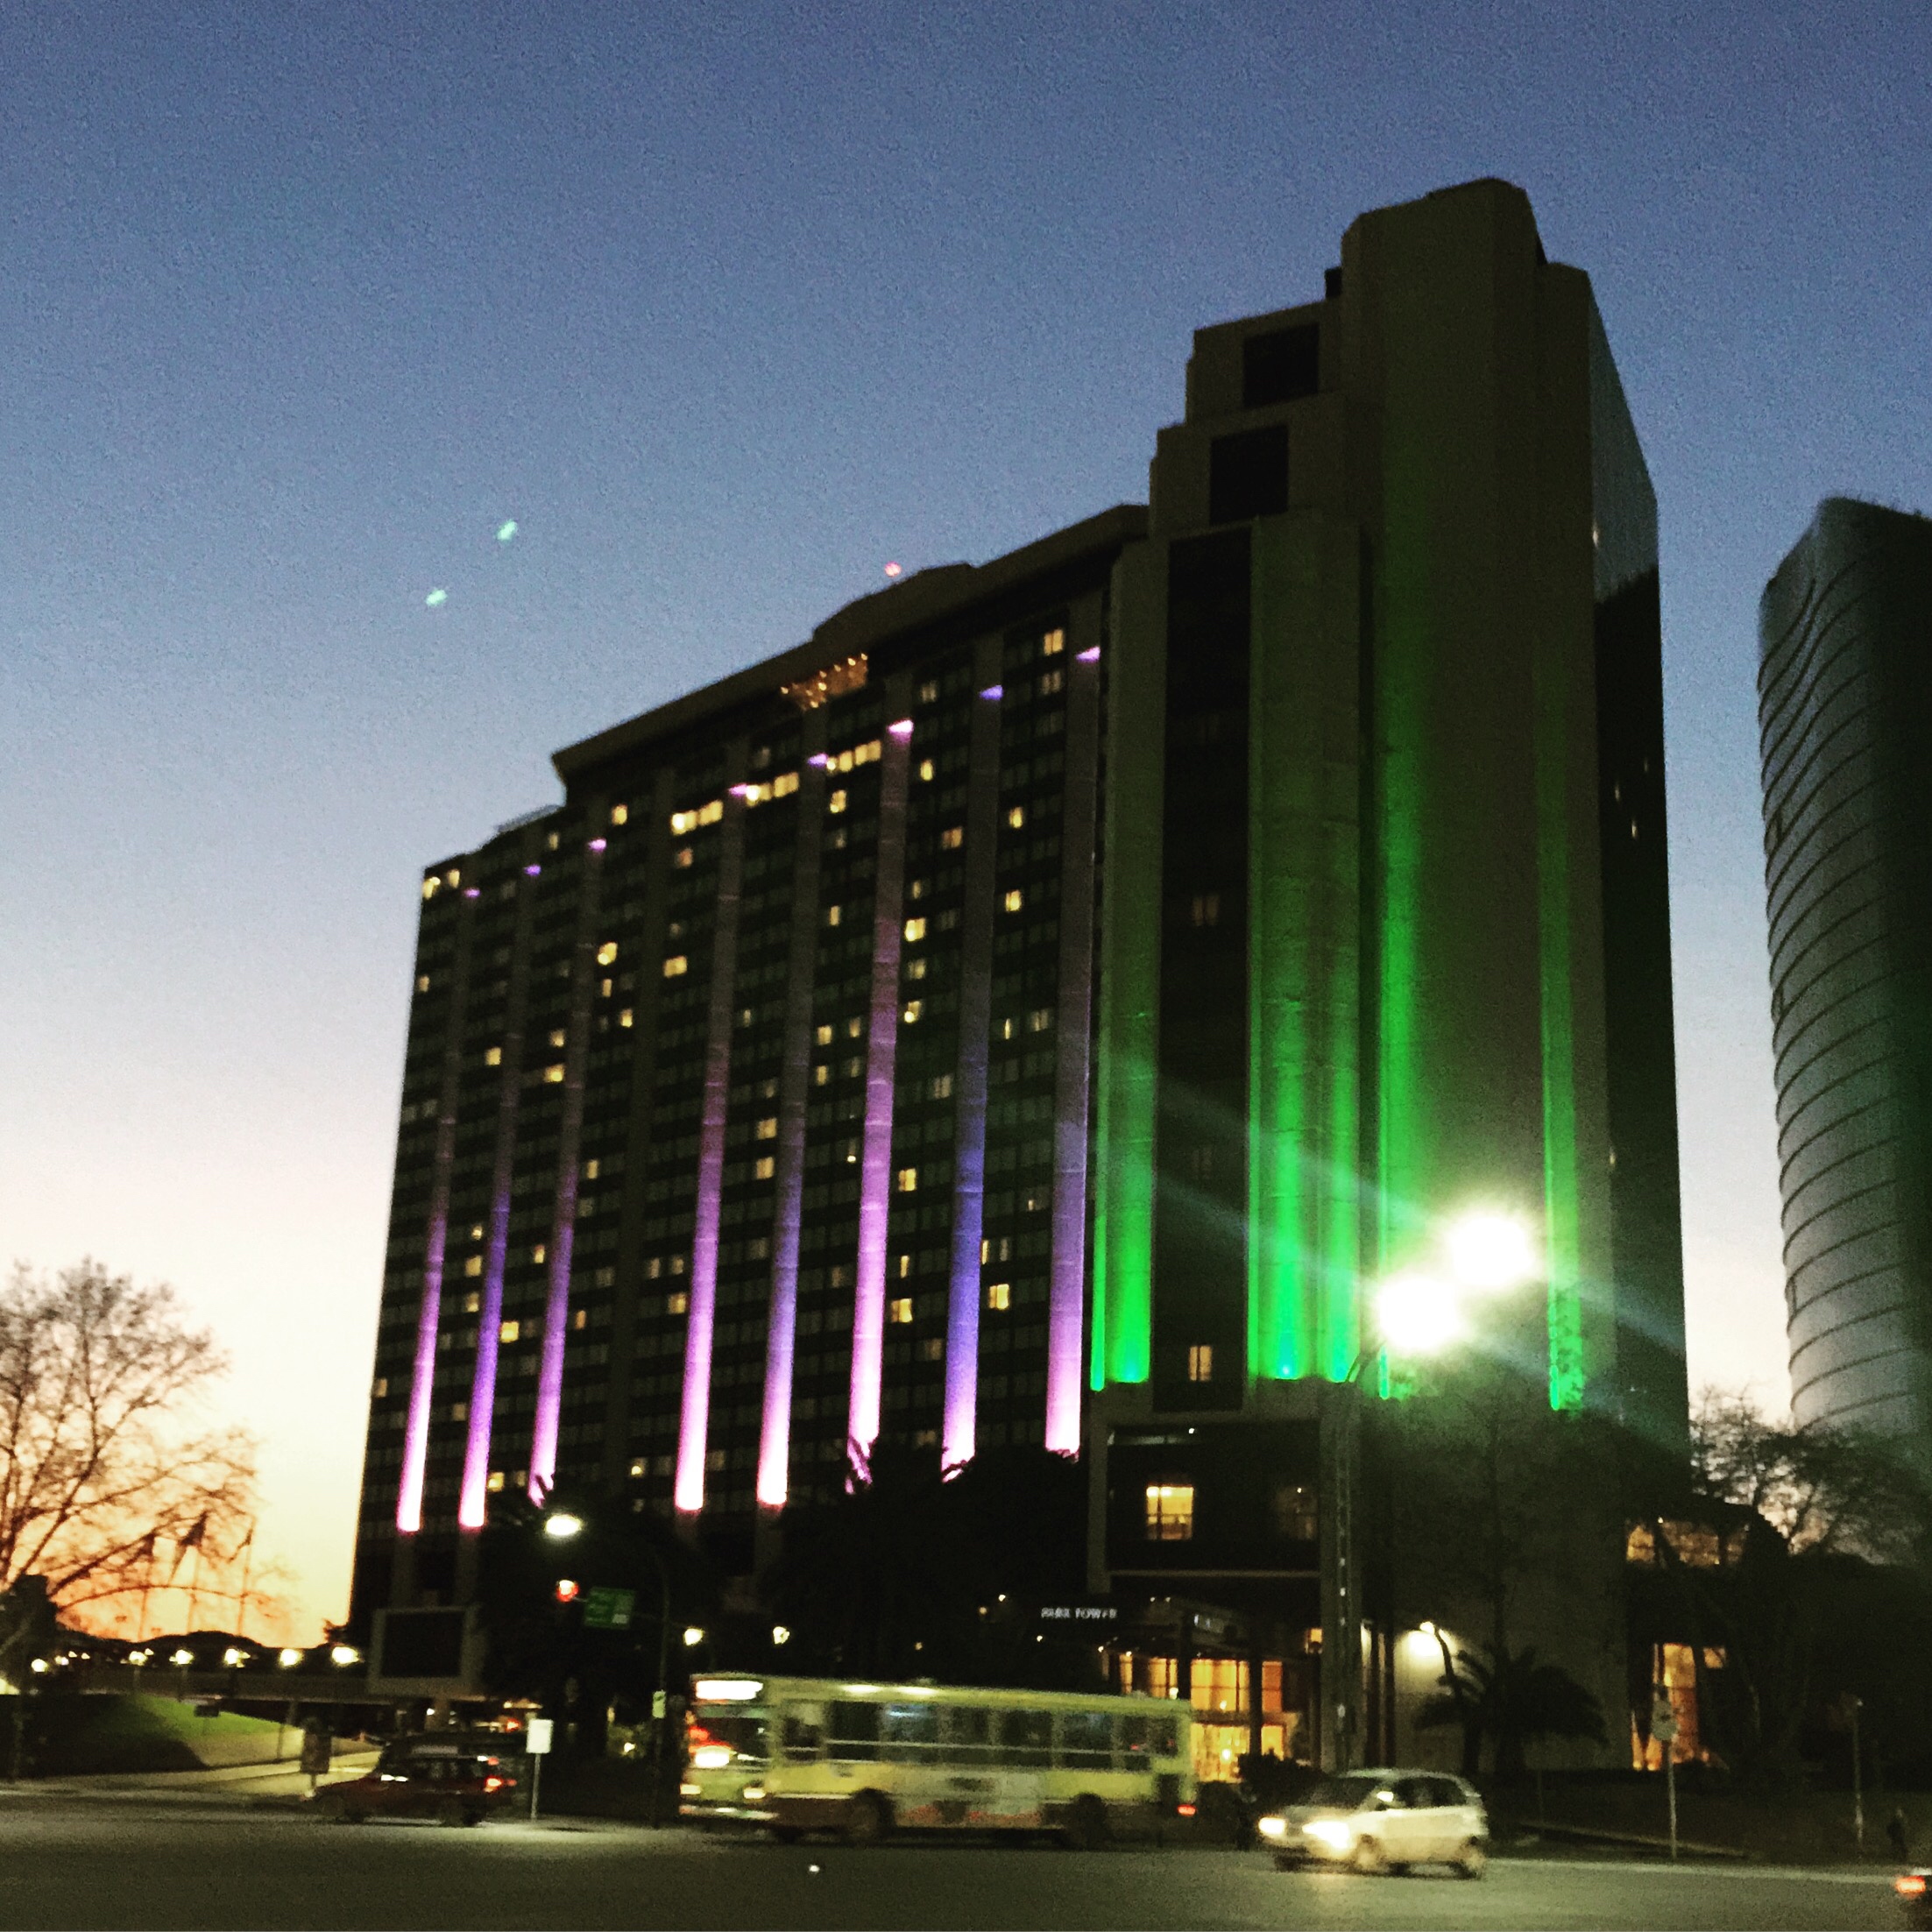
iphone, light, architecture, structure, skyline, night, city, skyscraper, cityscape, downtown, dusk, evening, reflection, landmark, stadium, tower block, instagram, argentina, iphoneography, project365, squareformat, metropolis, rodrigoparedes, buenosaires, ar, 160378, 160378com, www160378com, iphone6plus, 225, urban area, human settlement, metropolitan area